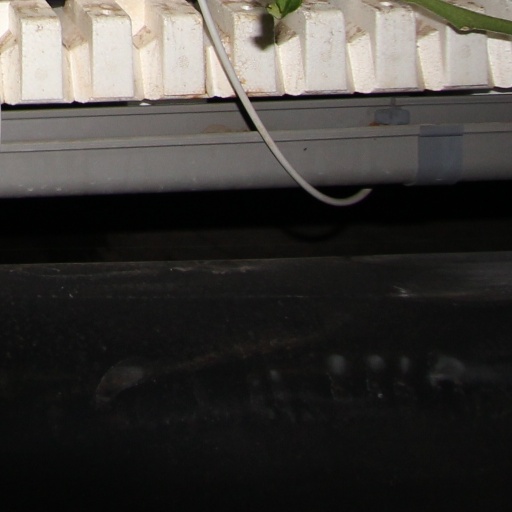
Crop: tomato